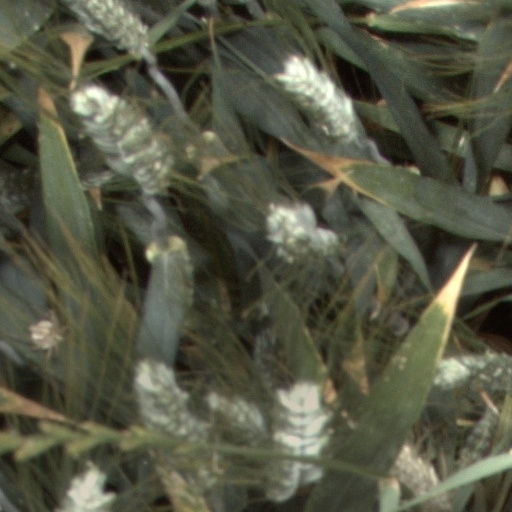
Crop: wheat